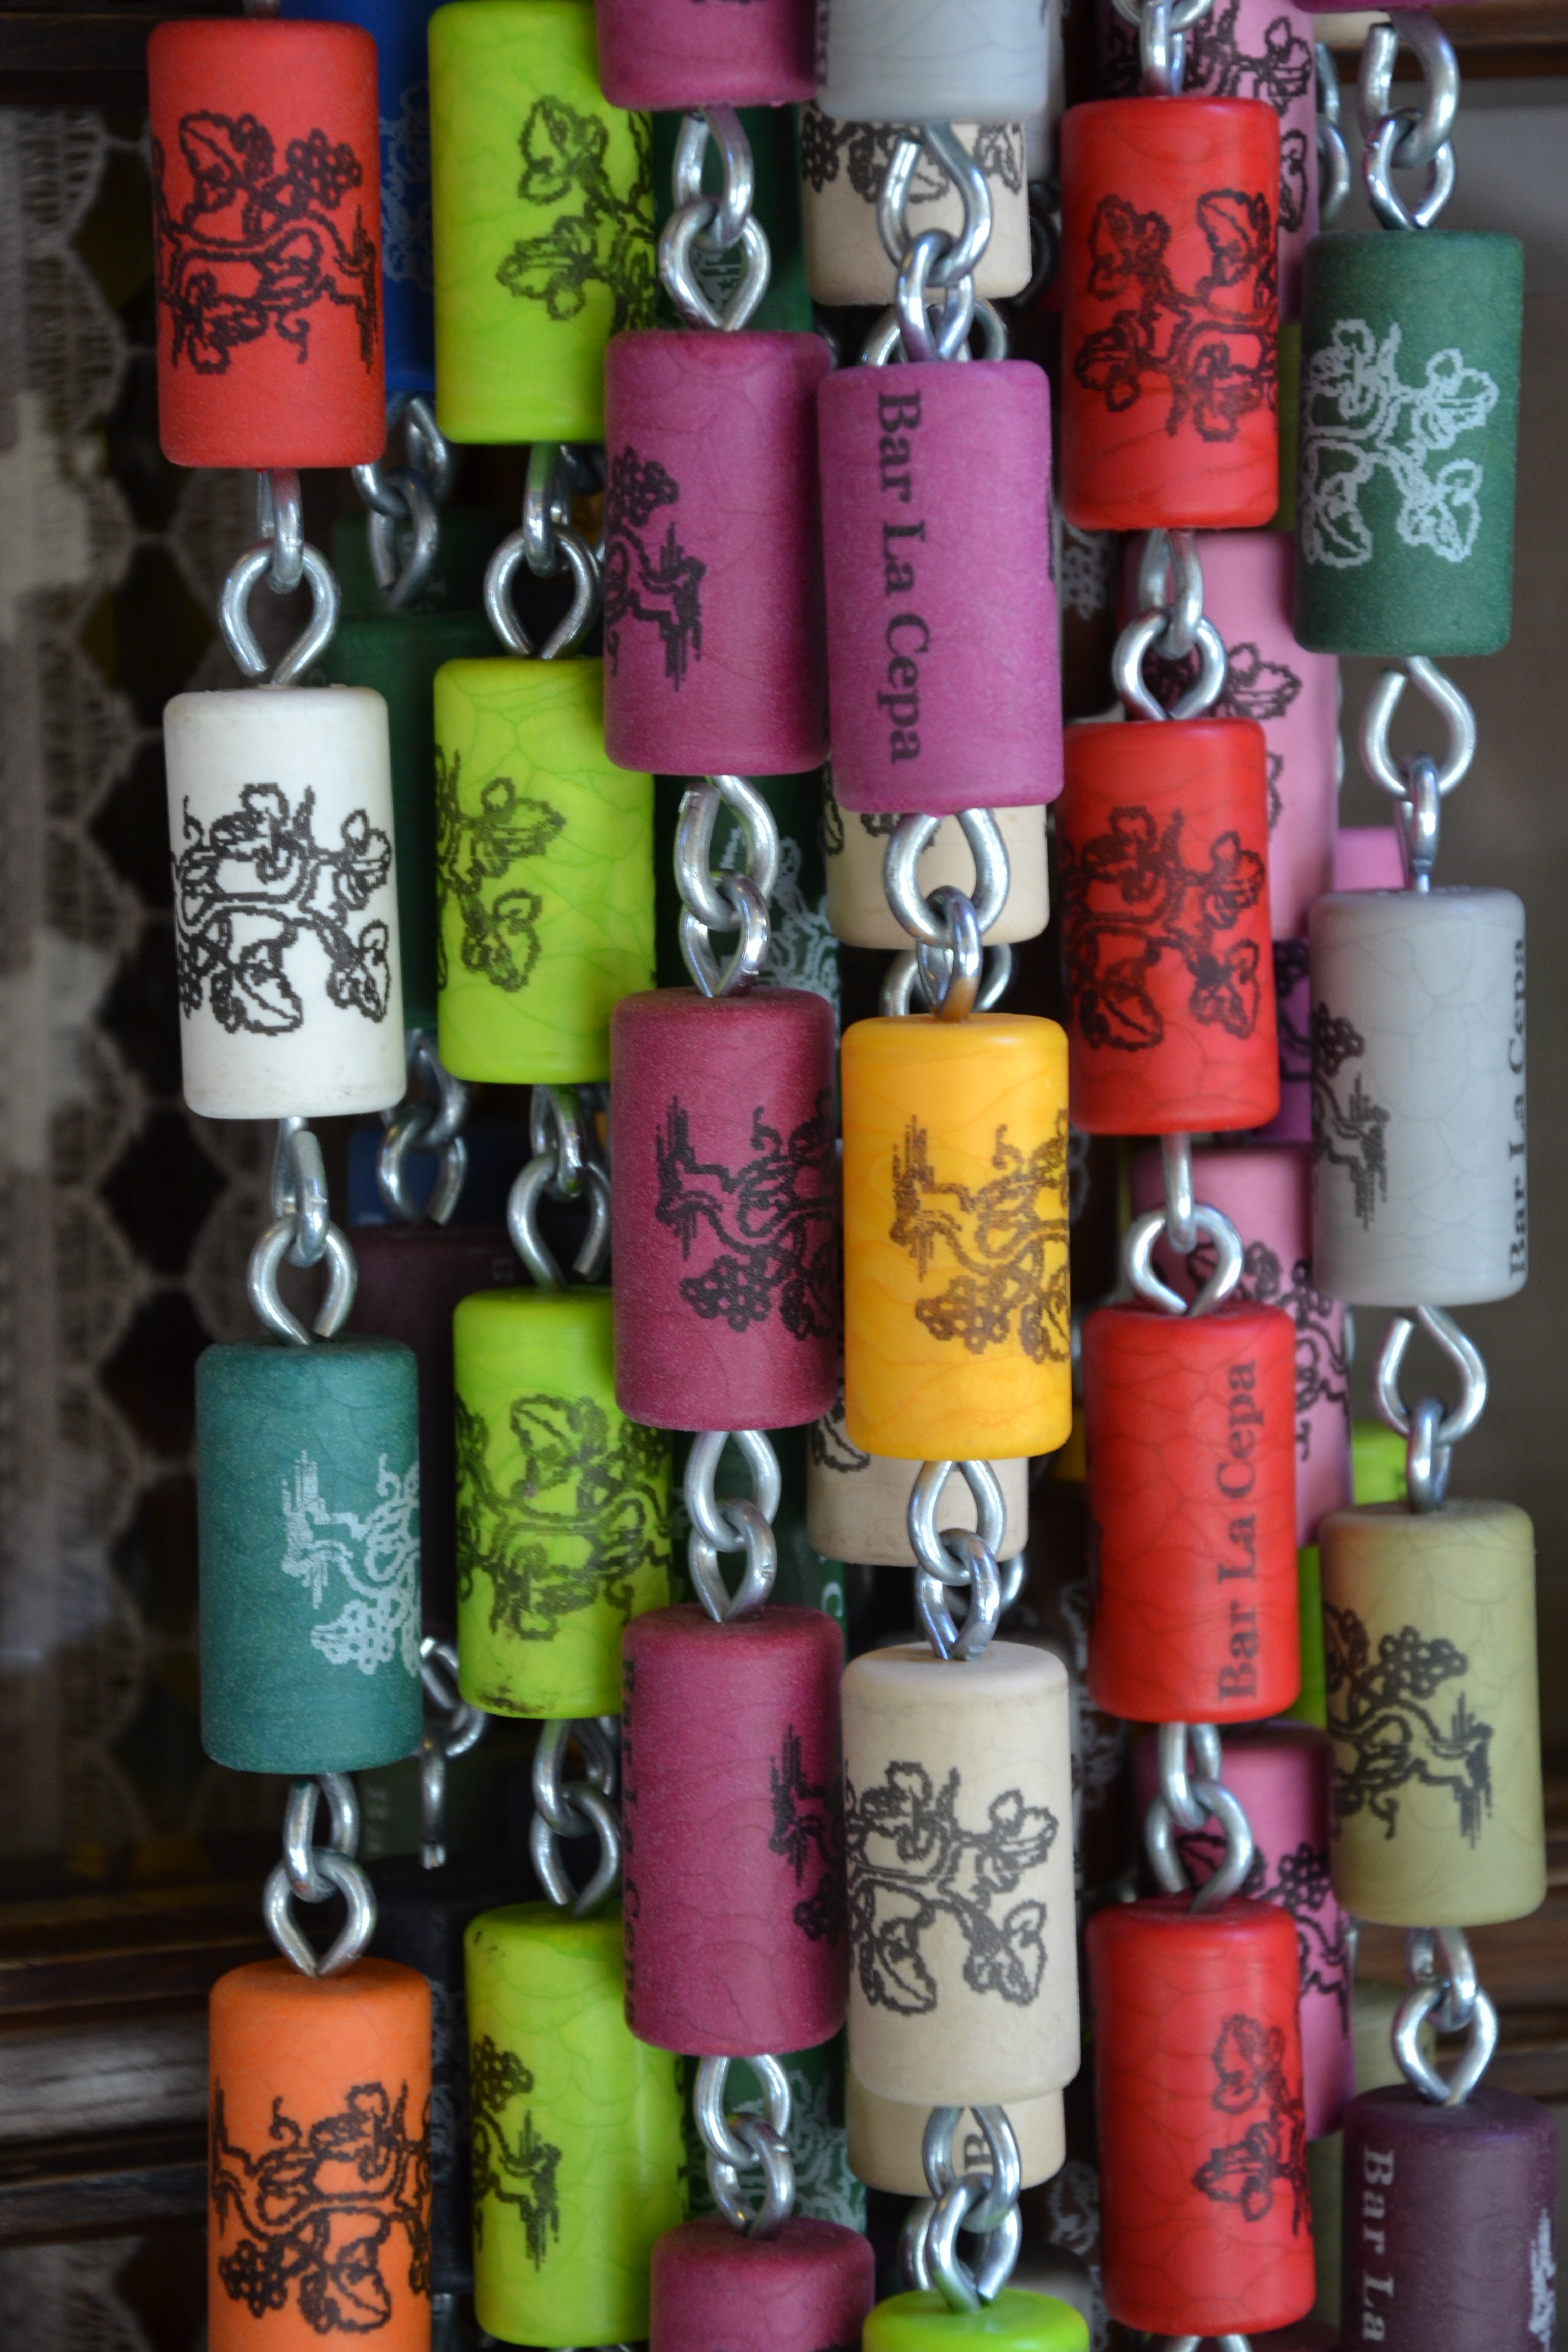
color, curtain, door, font, textile, art, colors, caps